William Emerson (British architect)

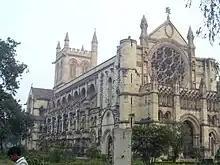
All Saints Cathedral, Allahabad

He went to India in 1864, initially to supervise the building of Bombay school of art in Bombay to Burges’s plan, which in the event was never built. Instead he stayed on to practice architecture in Bombay, returning to London in 1869, where he opened an office in Westminster. He continued however to do his best work in India. His first big commission was for Mumbai's Gothic Crawford Market (1865–71) with a fountain executed by Rudyard Kipling's father, John Lockwood Kipling, who was also responsible for the bas-reliefs on the main entrance.